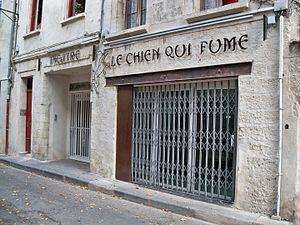
théatre le chien qui fume à Avignon
La rue des Teinturiers est l'une des artères d'Avignon intramuros.
Gérard Vantaggioli est un acteur, metteur en scène et auteur dramatique français.